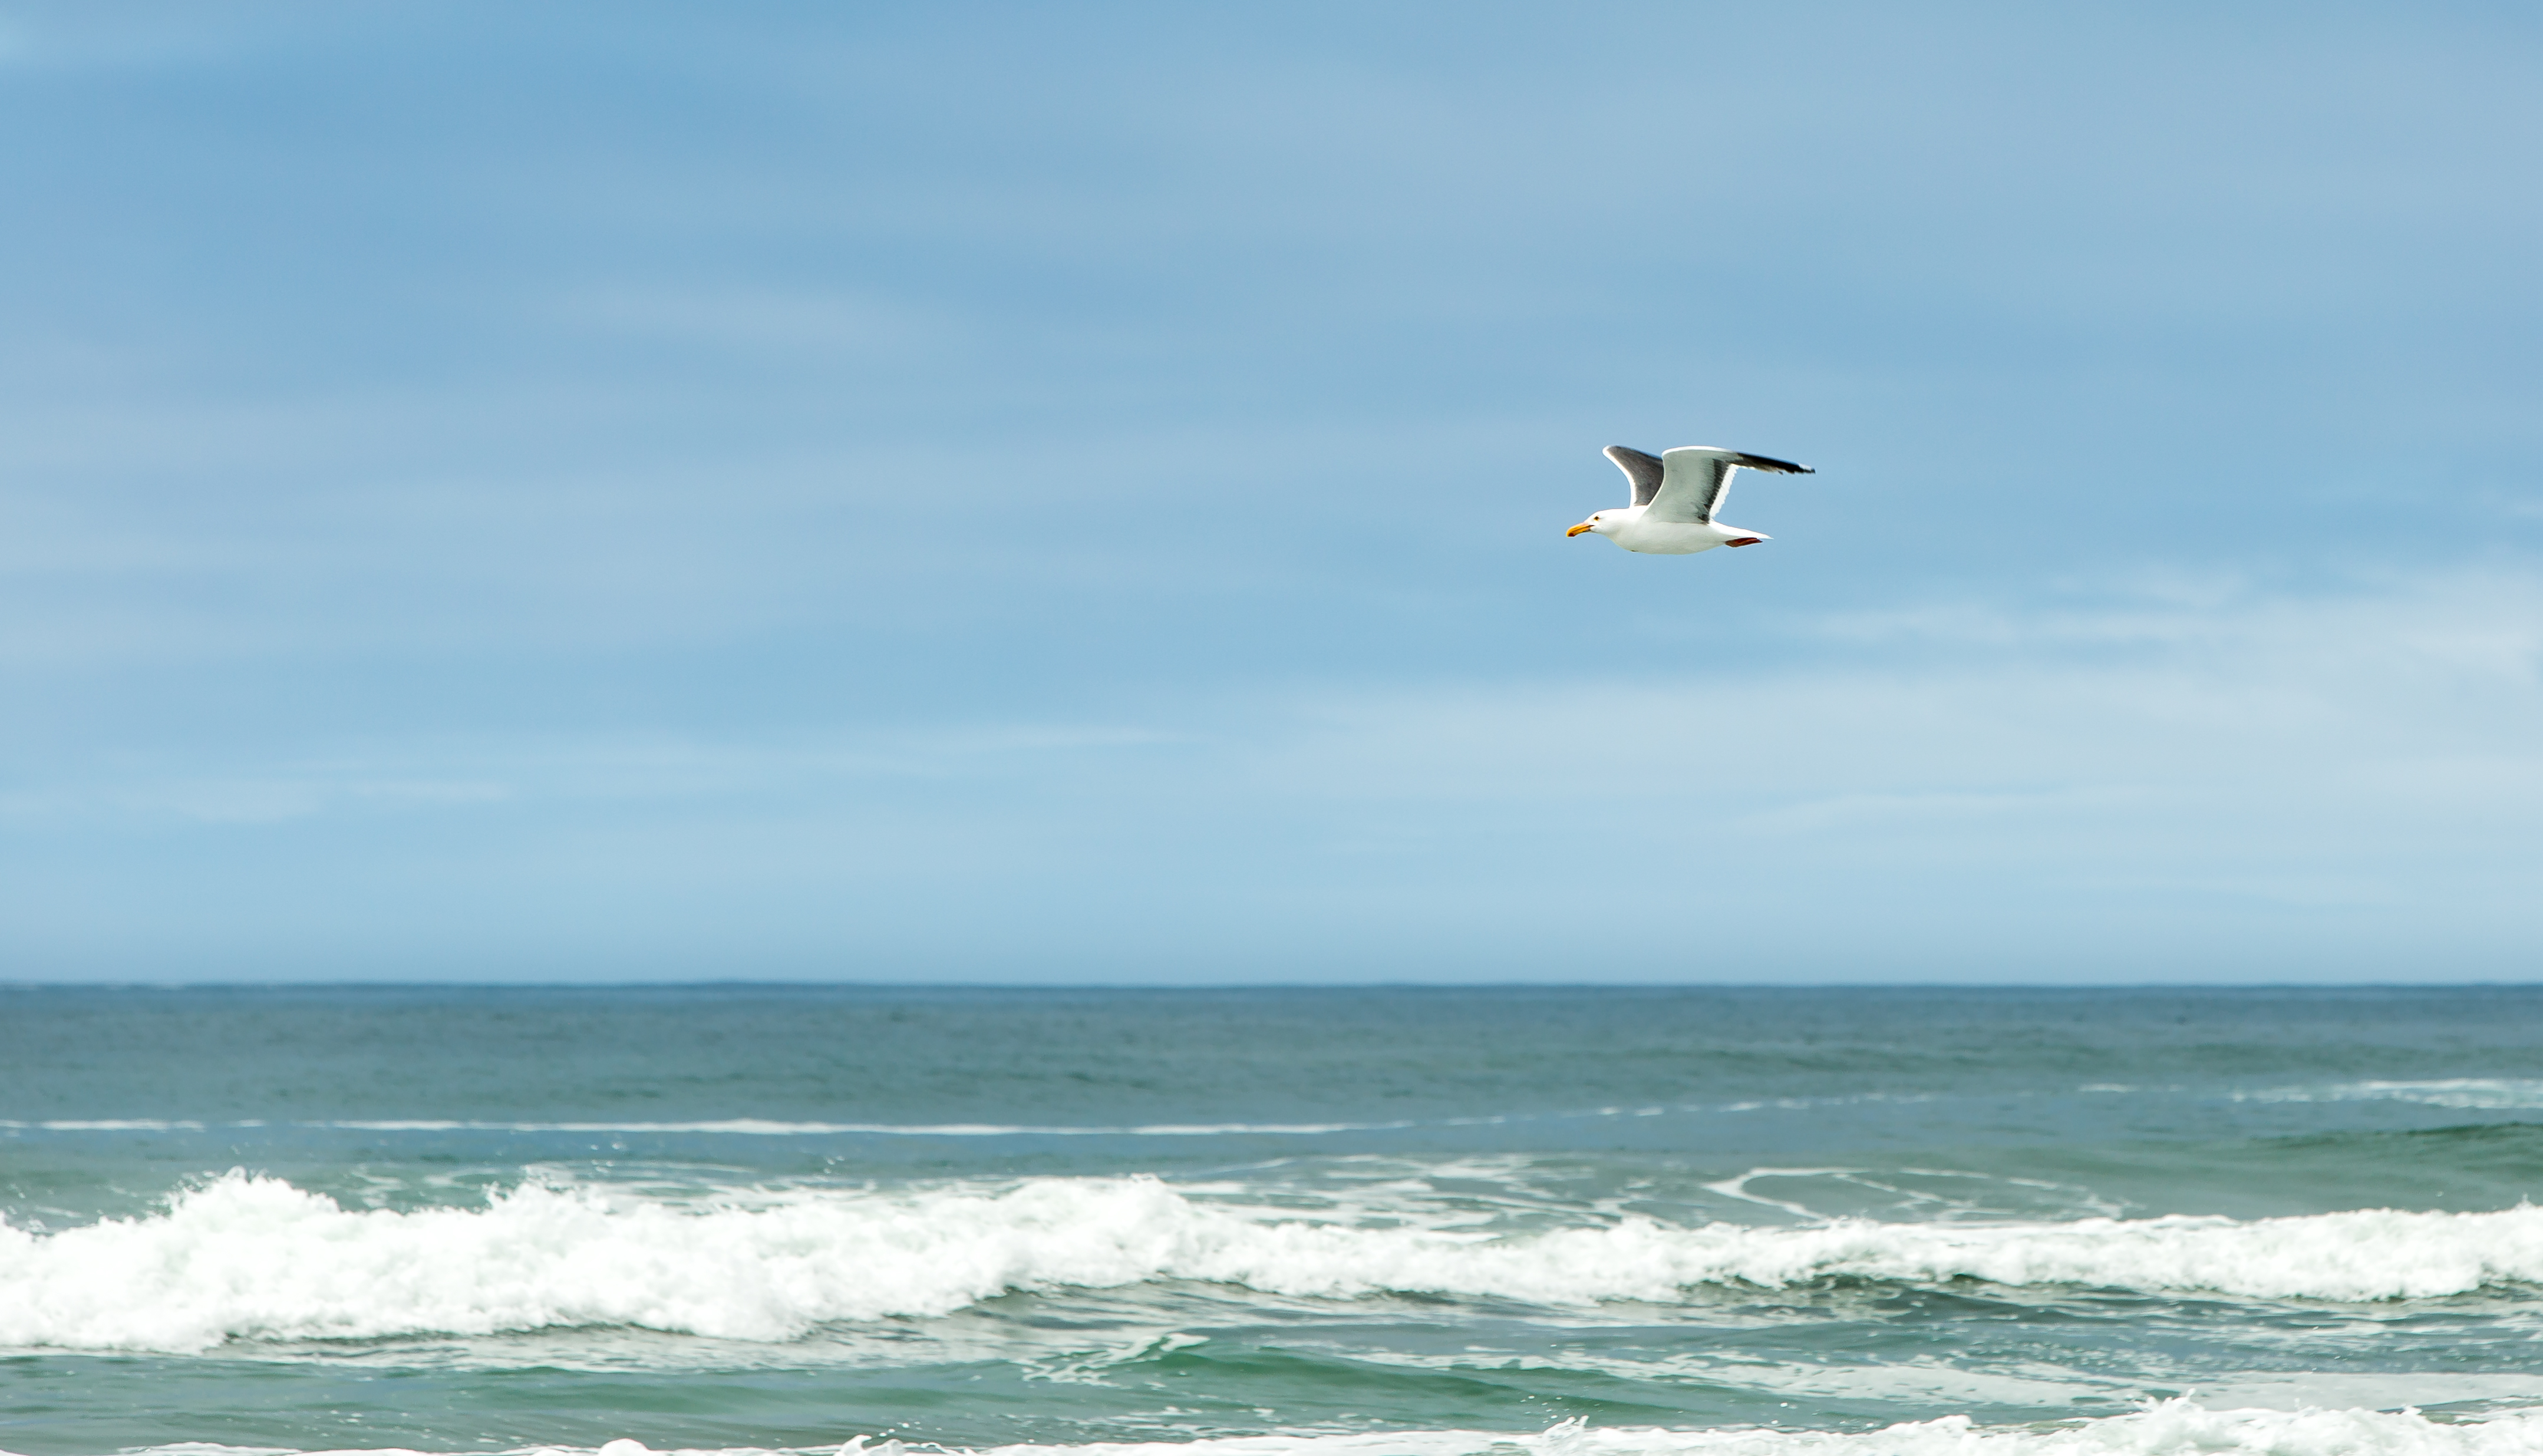
beach, sea, coast, water, nature, ocean, bird, shore, wave, wind, seabird, seagull, gull, flight, toy, waves, oregoncoast, commongull, wind wave, surfing equipment and supplies